Oklahoma Badlands

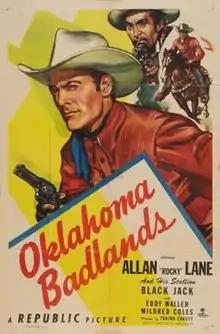
Theatrical release poster

Oklahoma Badlands is a 1948 American Western film directed by Yakima Canutt and written by Robert Creighton Williams. The film stars Allan Lane, Eddy Waller, Mildred Coles, Roy Barcroft, Gene Roth and Earle Hodgins. The film was released on February 22, 1948 by Republic Pictures.